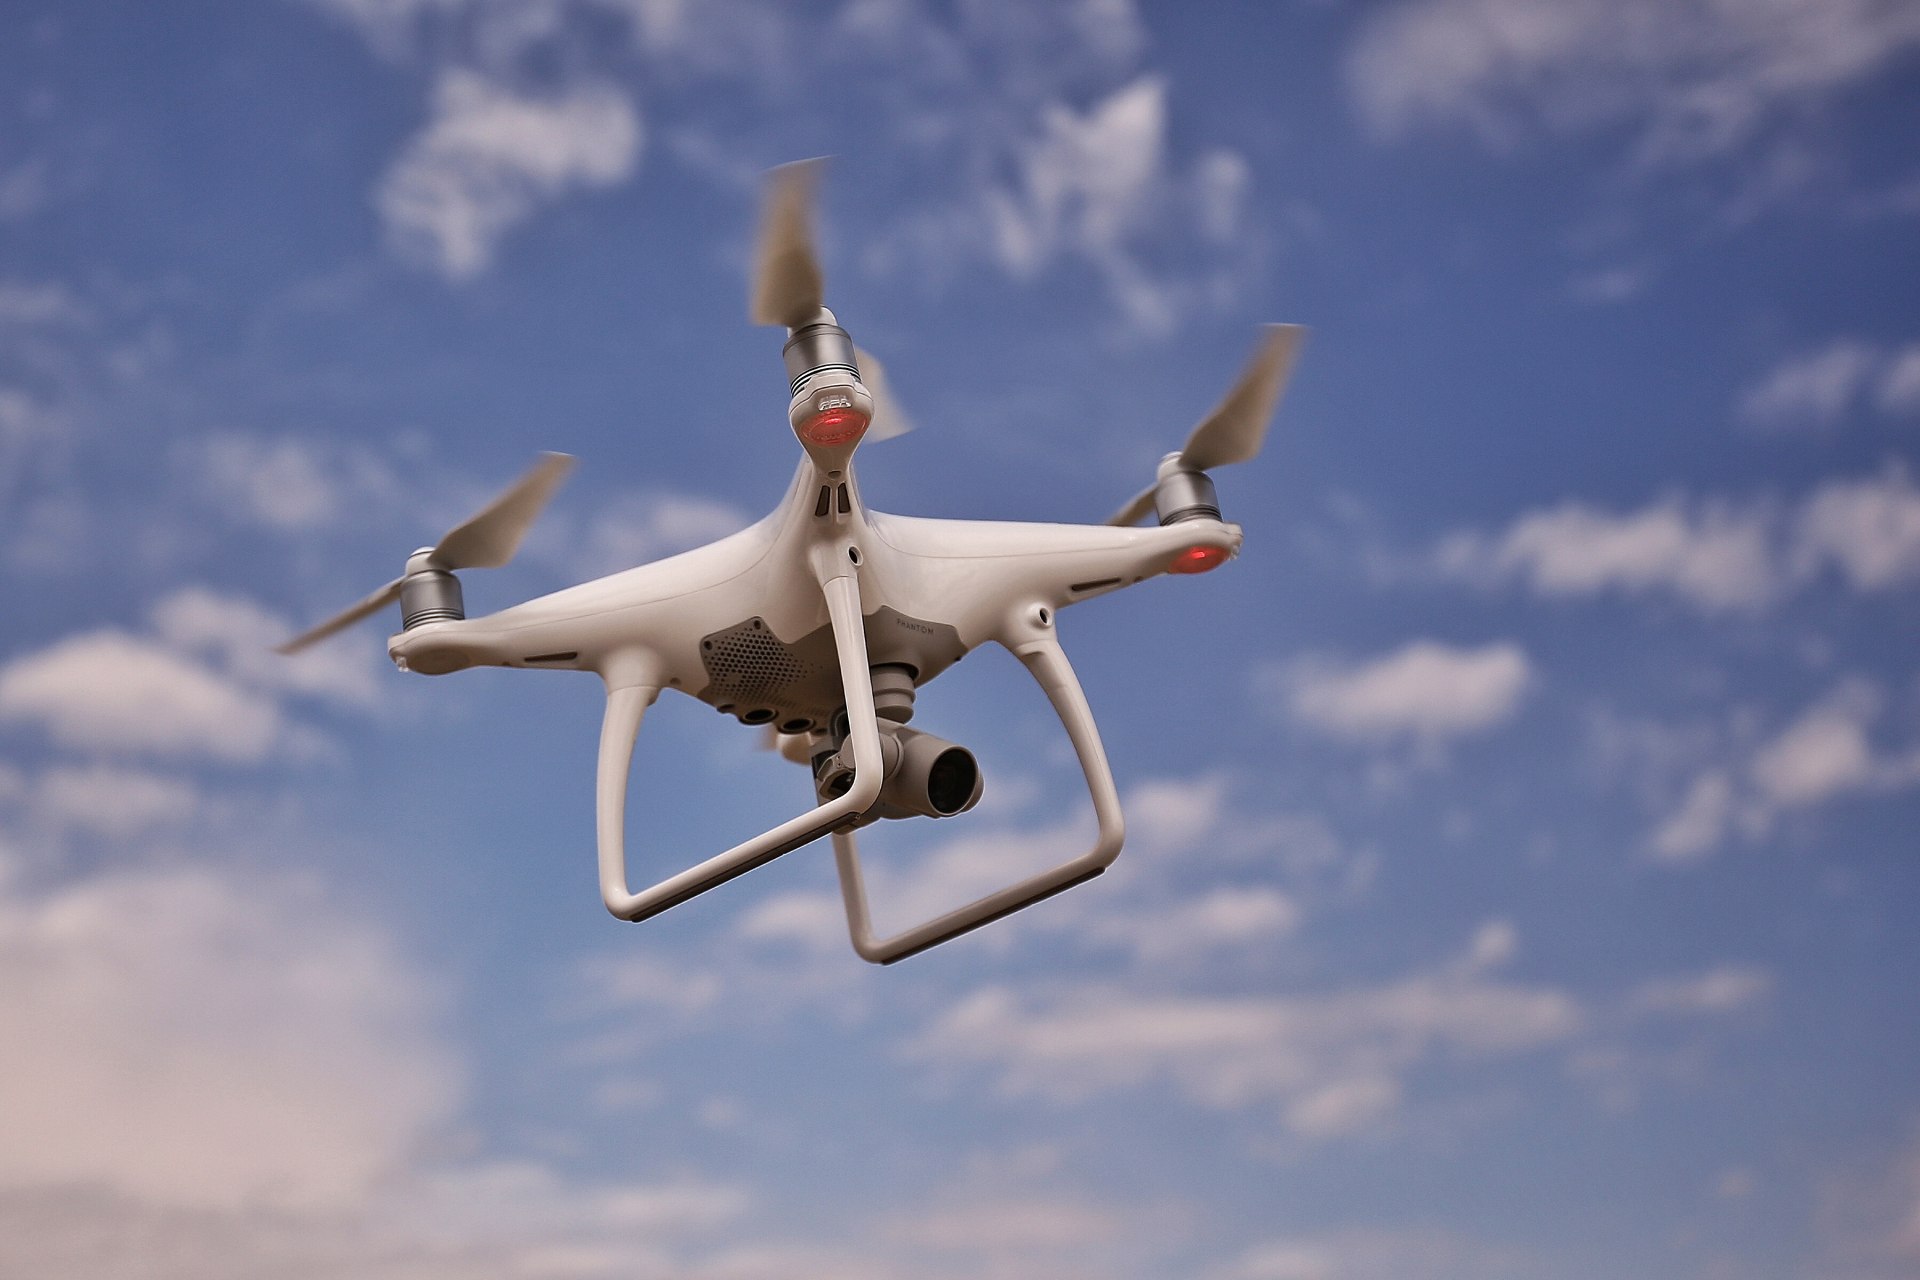
sky, airplane, aircraft, aviation, air racing, vehicle, aerospace engineering, flight, general aviation, propeller, wing, cloud, air travel, jet aircraft, light aircraft, monoplane, military aircraft, aerospace manufacturer